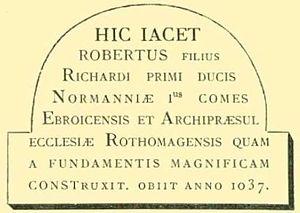
Plaque du XVIIIe siècle, aujourd'hui détruite, qui marquait l'emplacement de la tombe de Robert le Danois dans l'abbaye Saint-Père de Chartres.
Robert le Danois en latin Rotbertus fut archevêque de Rouen et comte d'Évreux au temps des premiers ducs de Normandie.